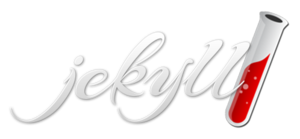
Jekyll est un générateur de site statique développé par Tom Preston-Werner, le fondateur de Github. C'est un logiciel libre écrit en langage Ruby. En 2017 il est considéré comme le générateur de site statique le plus populaire.